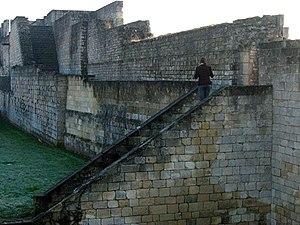
Le Moyen Âge occidental est l'époque de l'histoire située entre l'Antiquité et l'Époque moderne, soit entre 476 et 1492 après Jésus-Christ.